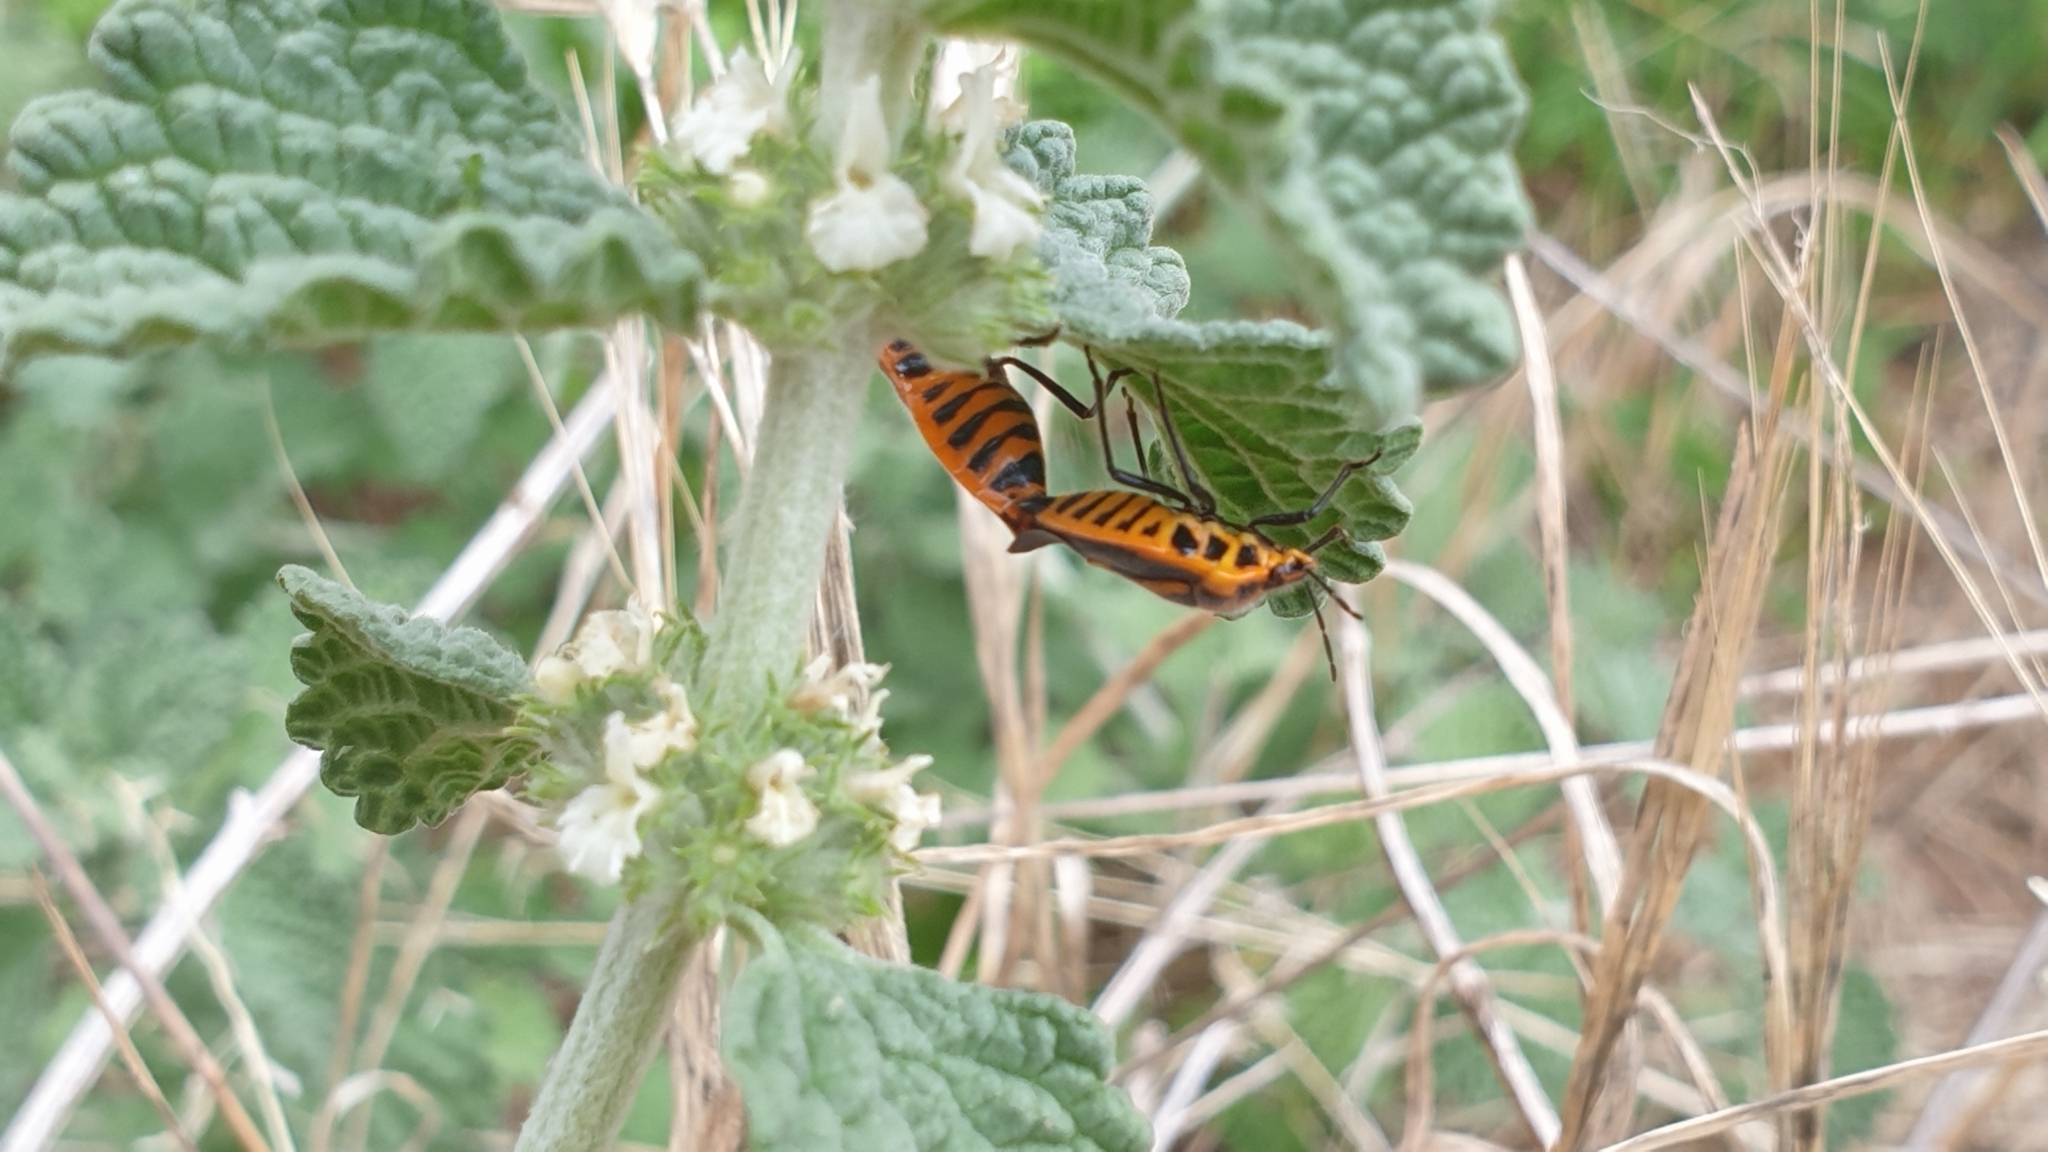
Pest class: stink_bug